Battle of Tabqa

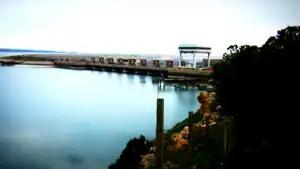
The Tabqa Dam in 2014

The Syrian Democratic Forces, seeking to capture Raqqa city from the Islamic State, positioned themselves around the city as part of the second phase of their regional campaign. However, as part of this, they encountered ISIL forces dug in around the Tabqa Dam, west of Raqqa. Because of the dam's fragility and strategic importance, the SDF could not immediately advance on the dam, and there were concerns it could break and cause flooding. ISIL had previously threatened to open the floodgates if the dam was attacked, which would destroy many villages downstream.